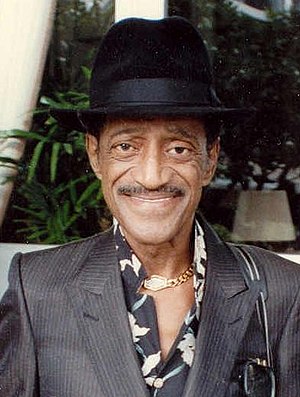
Sammy Davis Jr.
Sammy Davis Jr 1989
Samuel George "Sammy" Davis, Jr. var en amerikansk entertainer.